Longmen Grottoes

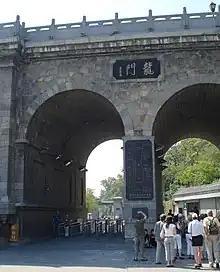
Entrance to Longmen Grottoes (Longmen Shiku) under Longmen Bridge over Yi River (Yi He)

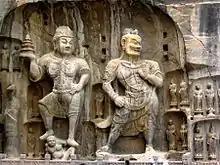
Massive Buddhist sculptures in the main grotto.

This complex is one of the three notable grottoes in China. The other two grottoes are the Yungang Caves near Datong in Shanxi Province, and the Mogao Caves near Dunhuang in Gansu Province. The valley formed by the Yi River enclosed by two hills ranges of Xiangshan (to the east) and Longmenshan (to the west) hills have steep slopes on the western and eastern slopes along the river. Yi is a north flowing tributary of the Luo River. The grottoes are formed in 1 km of the stretch of this river and were carved on both banks, in limestone formations creating the Longmen Caves. Most of the work was done on the western bank, while the eastern bank caves, of smaller numbers, served as residences for the large groups of monks.